Erik Scherder

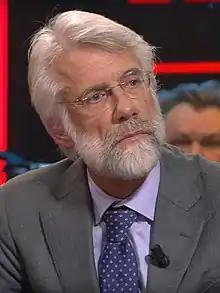
Erik Scherder at "De Wereld Draait Door", 2017

Erik Johan Anton (Erik) Scherder (born 1 December 1951) is a Dutch professor of neuropsychology who is connected to the Vrije Universiteit in Amsterdam (VU). Scherder followed his education to physiotherapist in the late seventies after which he worked in the Valeriuskliniek in Amsterdam. Afterwards he followed the study psychology at the Vrije Universiteit of Amsterdam with a specialization in neuropsychology, in which he promoted in 1995.